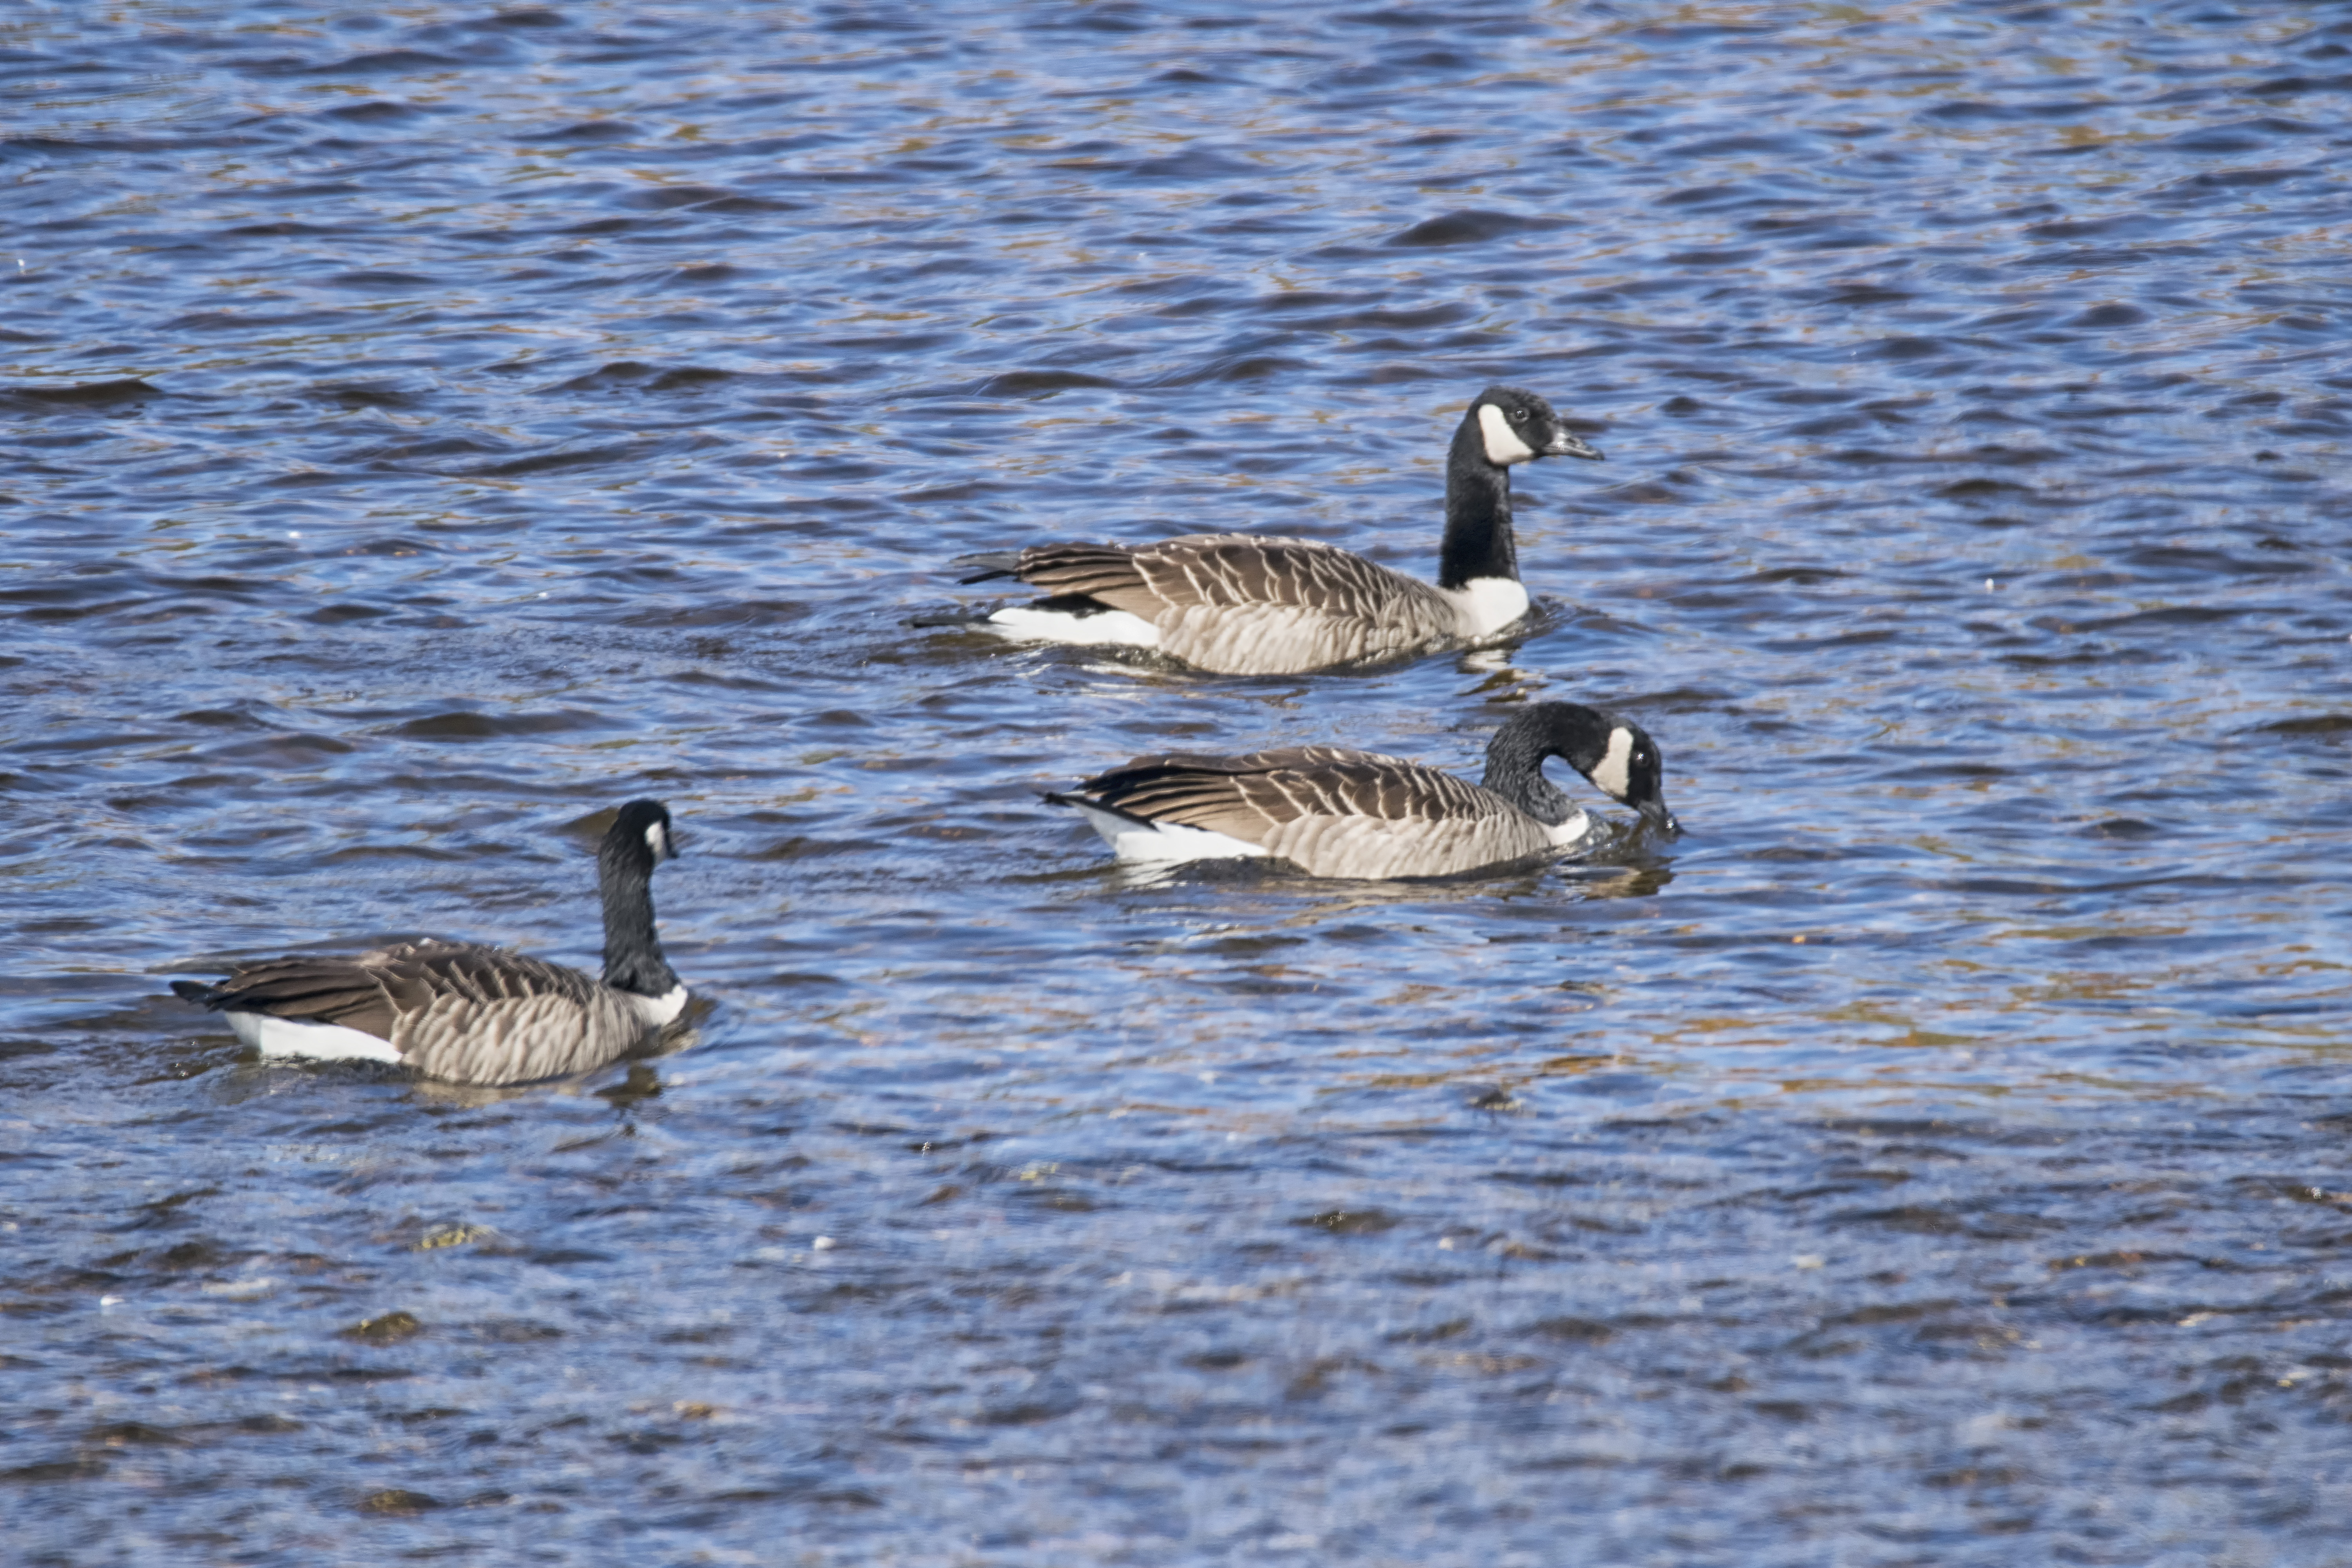
water, bird, wing, wildlife, fauna, duck, canada, goose, vertebrate, quebec, waterfowl, water bird, mallard, du, sherbrooke, oiseau, bernache, ducks geese and swans, seaduck